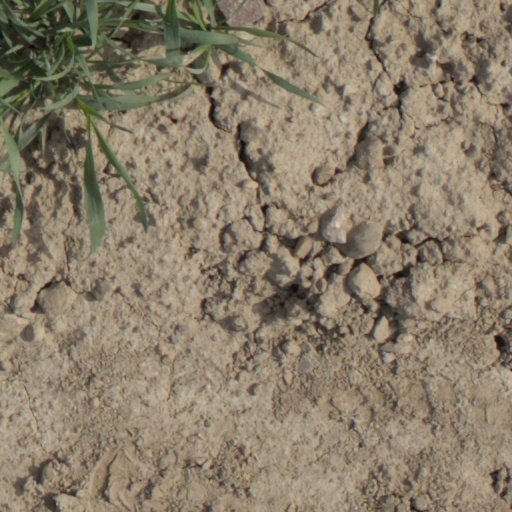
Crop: wheat